Owlerton

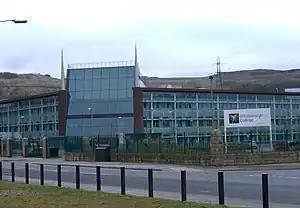
Hillsborough College

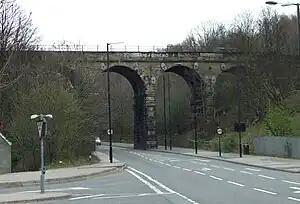
The Five Arches or Wardsend viaduct

Situated on Livesey Street this £27 million institute opened in 2006 and is part of The Sheffield College. Its design has large amounts of glass integrated into it and uses the Pilkington frameless glazing system.